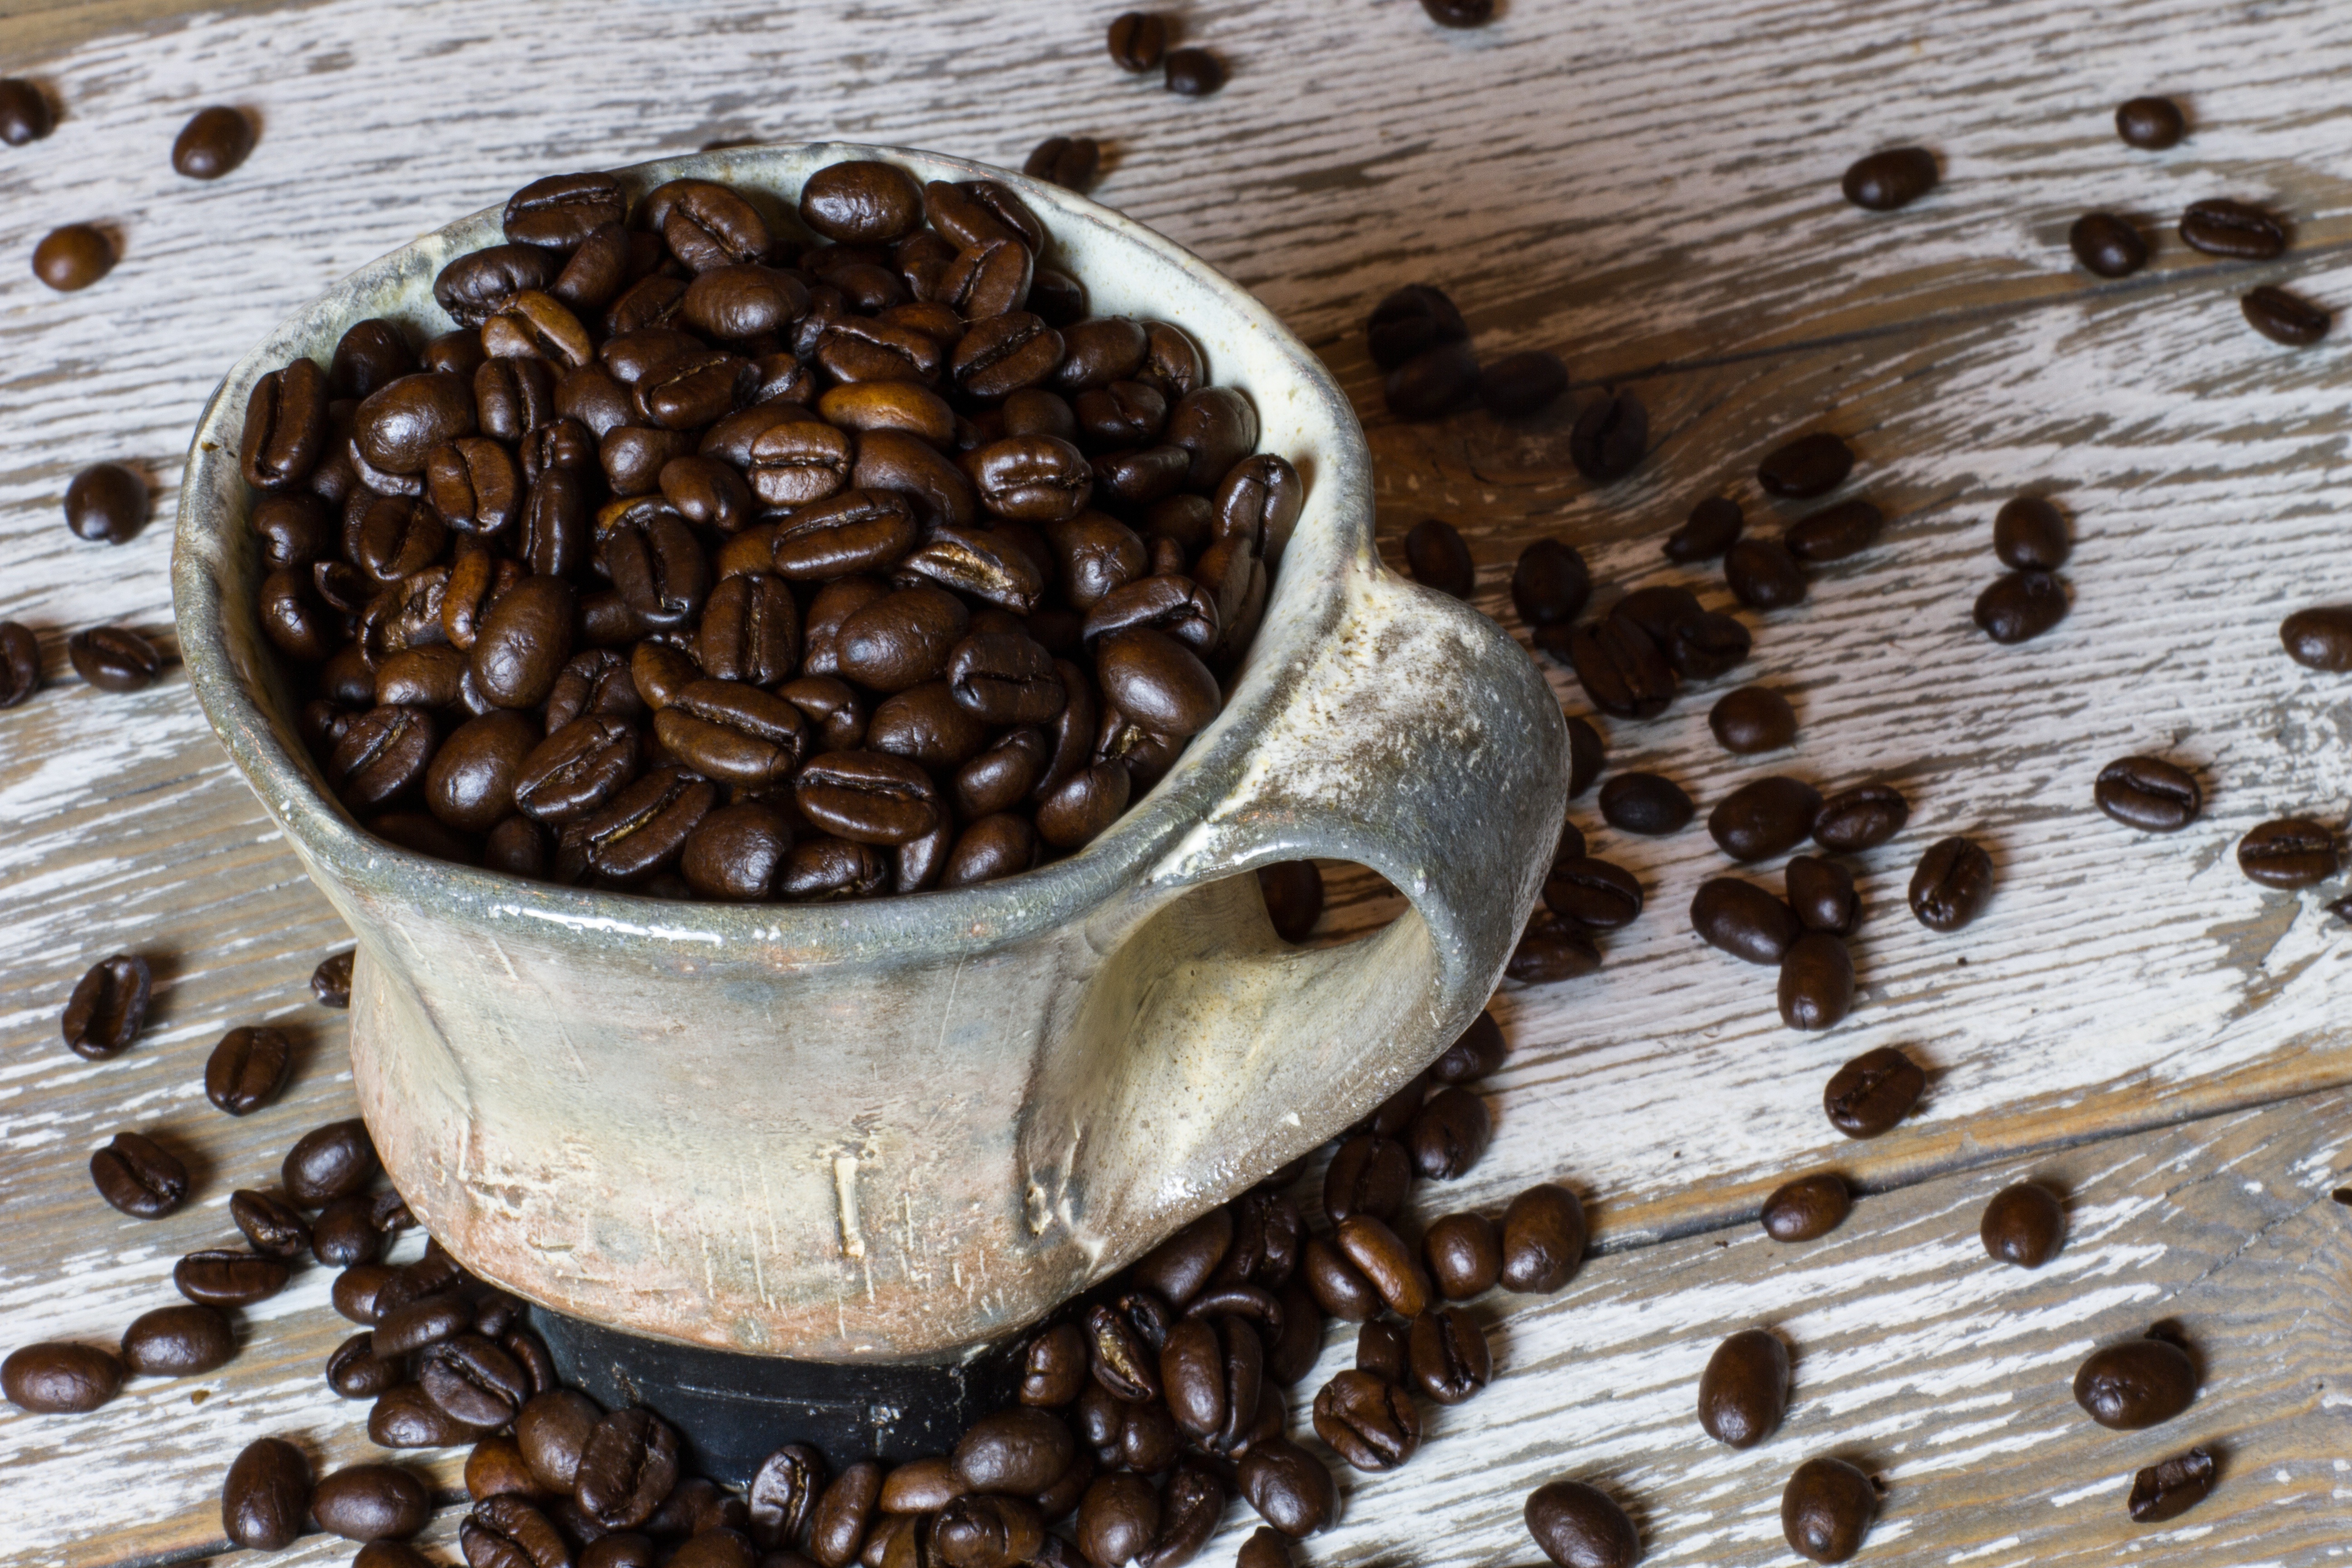
table, cafe, coffee shop, coffee, white, restaurant, aroma, cup, food, produce, fresh, beverage, drink, black, breakfast, espresso, mug, handle, coffee mug, cup of coffee, caffeine, hot, spill, carving, beans, coffee beans